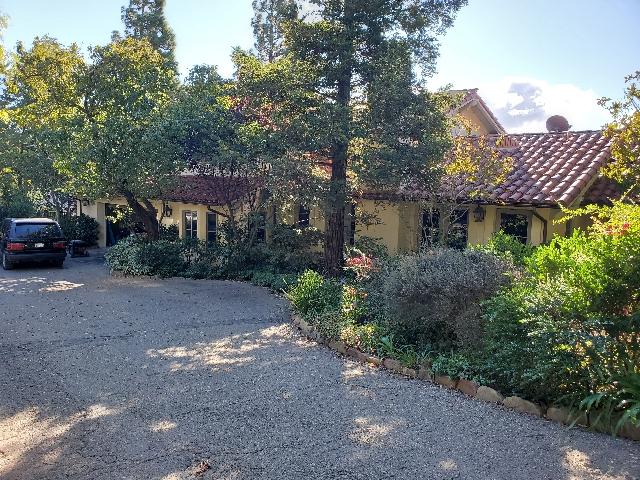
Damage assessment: no_damage